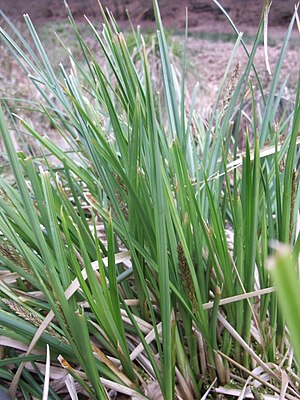
Topstar / Galleri
Blade.
Topstar, ofte skrevet top-star, er et 50-150 cm højt halvgræs, der vokser ved søer, i ellesumpe og væld. Topstar danner meget store tuer.